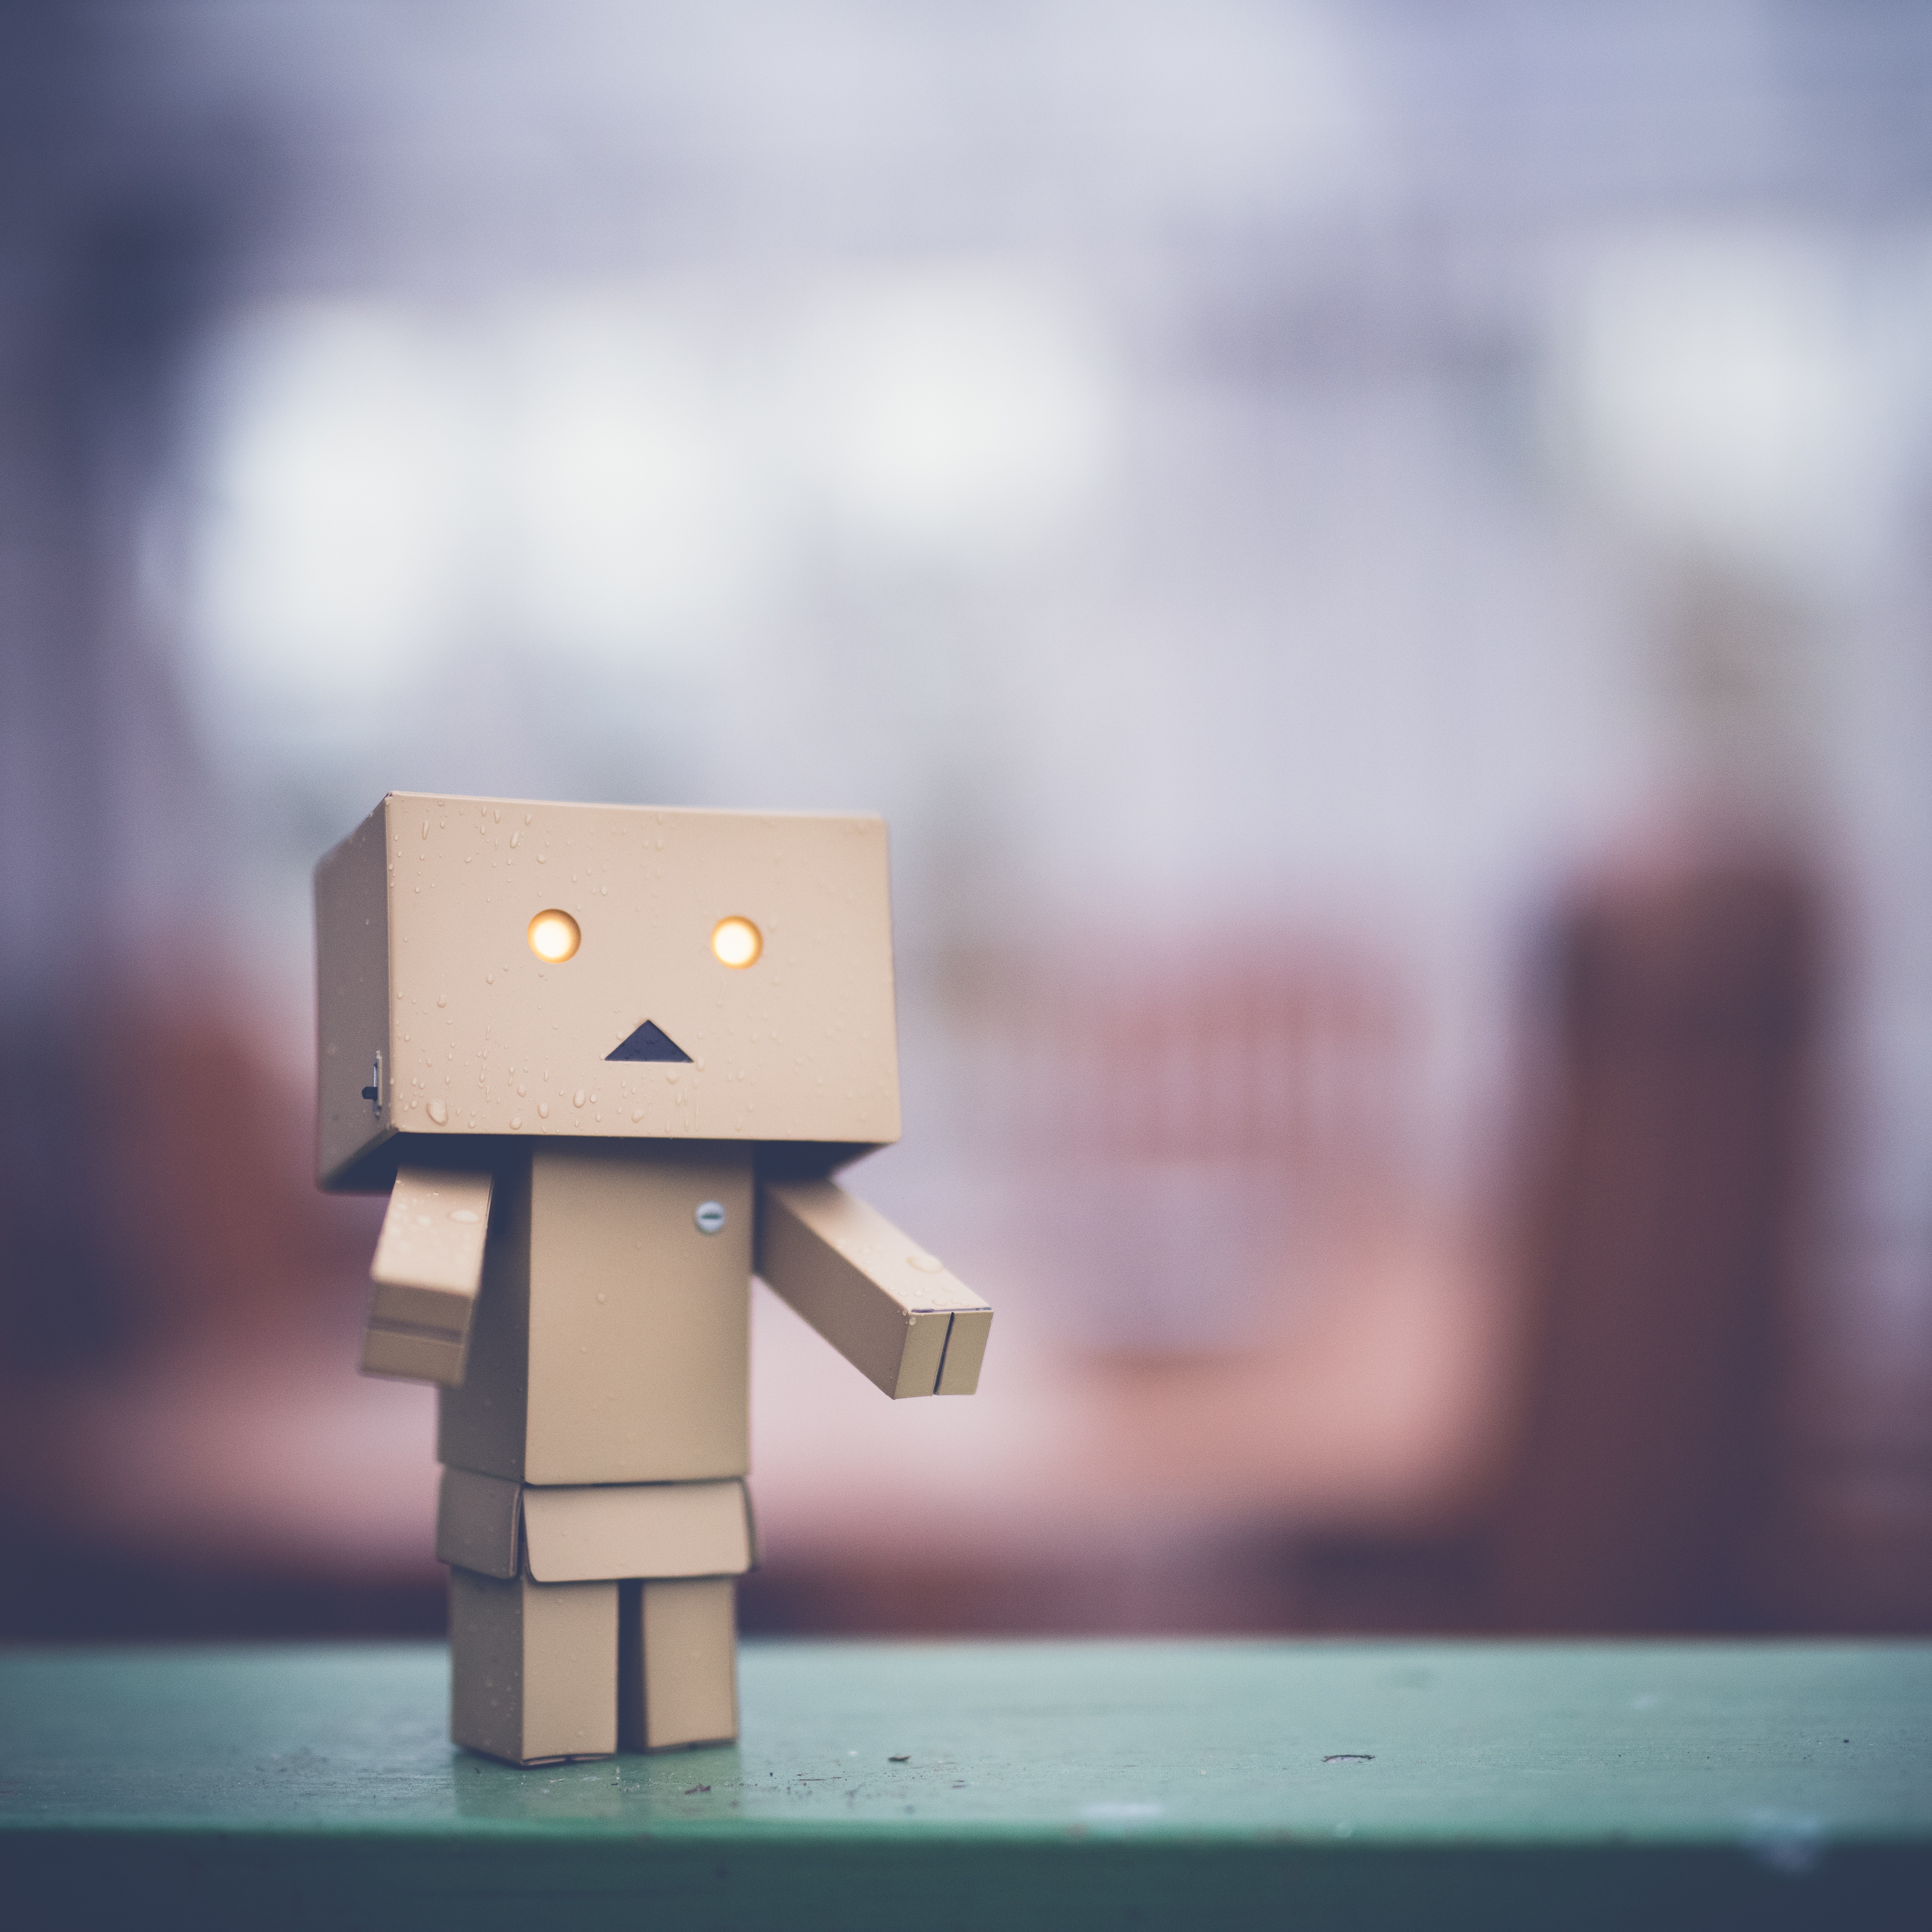
light, number, color, blue, lighting, toy, shape, screenshot